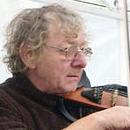
Age: 58